Yuri Rall

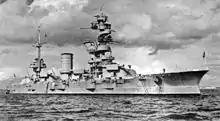
The battleship "Marat", Rall's command from 1923 to 1926.

In 1921 he was appointed Chief of Operations of the Baltic Fleet Headquarters, and from 1921 to 1922 served as chief navigator of the Main Navigation Directorate's minesweeping department. From 1922 to 1923 he was flag navigator at the fleet headquarters, and from 1923 to 1926 commanded the battleship "Marat". The fleet had suffered from neglect during the Civil War, and few were operational. Rall was approached by Pavel Dybenko and was informed that Lenin had recommended restoring the fleet's warships. Rall oversaw the repairs of a number of ships in his capacity as senior naval commander at Kronstadt, and the "Marat" was joined by the battleship "Oktyabrskaya Revolutsiya", the cruiser "Aurora", the training ship "Komsomolets" and several other reconditioned ships. Rall then took the squadron on a five thousand mile voyage from Kronstadt to Arkhangelsk, via Bergen and Murmansk, then returning to Kronstadt, demonstrating Soviet intentions to rebuild its naval power.